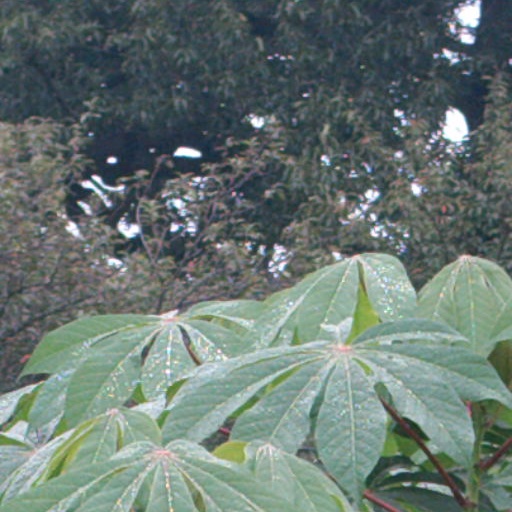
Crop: cassava